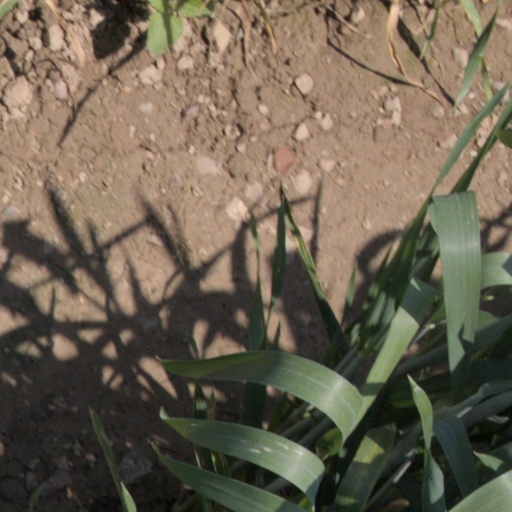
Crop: wheat